T. Madiah Gowda

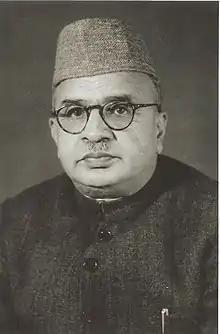

Thimmasandra Madiah Gowda (17 March 1896 – 24 May 1971) was an Indian politician. He was elected to the Lok Sabha, the Lower House of the Parliament, from Bangalore south constituency in 1952 as a member of parliament from Indian National Congress. He was also Member of the Legislative Assembly (MLA) from Ramanagara between 1962 and 1967.